Grand Mosque of Tangier

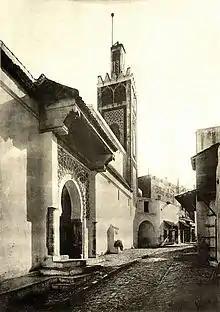

The site of the mosque is believed to have originally been the site of a Roman temple dedicated to Hercules and of a 5th-century Roman church. A grand mosque (Friday mosque) was established on this site during the Marinid dynasty (13th-15th centuries). Tangier was frequently besieged by European forces in the 15th century until it was finally conquered by the Portuguese in 1471. The Portuguese immediately converted the mosque or rebuilt the site into a cathedral. In 1662 Tangier was passed to the English as part of Catherine of Braganza's dowry to Charles II. After years under pressure from local Muslim "mujahidin" attacks, the English evacuated Tangier in 1684, blowing up its fortifications before leaving. The sultan of Morocco at the time, Moulay Ismail from the Alaouite dynasty, immediately claimed the city and supported its Muslim resettlement (including by many of the "mujahidin" who had fought against the European presence). The Muslim settlers immediately sought to pray in the cathedral which had formerly been the grand mosque. Moulay Ismail ordered the new governor, Ali ibn Abdallah Errifi, to convert the building to a mosque.